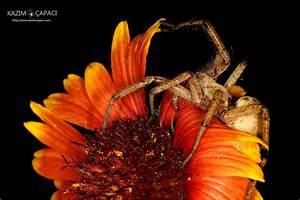
Label: spider